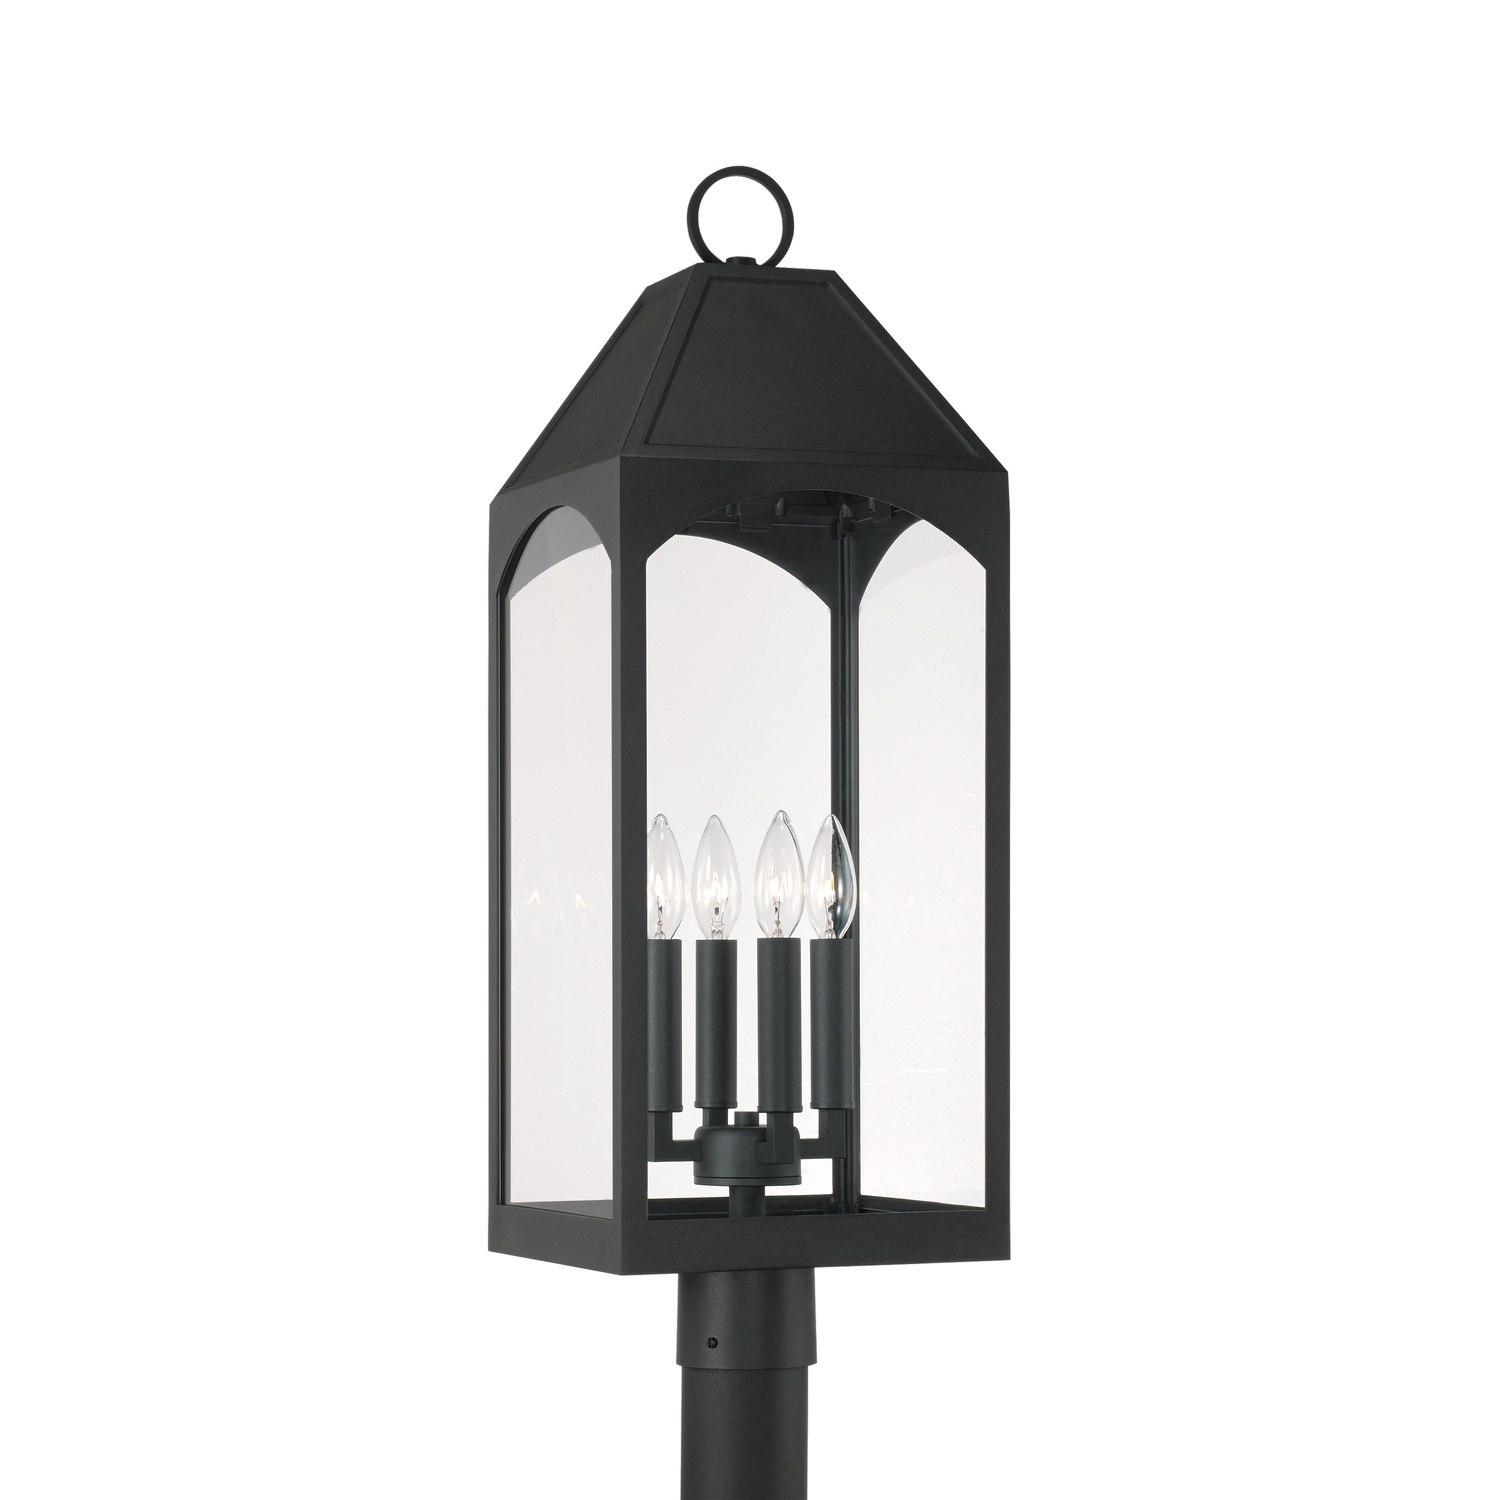
Capital Lighting 946343BK Burton Four Light Outdoor Post Lantern, Black
Product Description: Details: Product Type: Post/Pier Head Finish: Black Shade: Clear Glass Measurements: Width / Dia: 9.75" Height: 28.75" Length: 9.75" Wire: 6`" Weight: 11.00lbs. Lamping: Bulb Qty: 4, Not Included Max Wattage: 60W Bulb Type: B10 Bulb Base: E12 Candelabra Light Source: Incandescent Dimmable?: No Voltage: 120V Addl Specifications: Safety Listing: ETL Safety Rating: Wet Energy Star: No ADA: Yes Dark Sky: No
Brand: Capital Lighting
Category: Home & Garden > Lighting > Lighting Fixtures